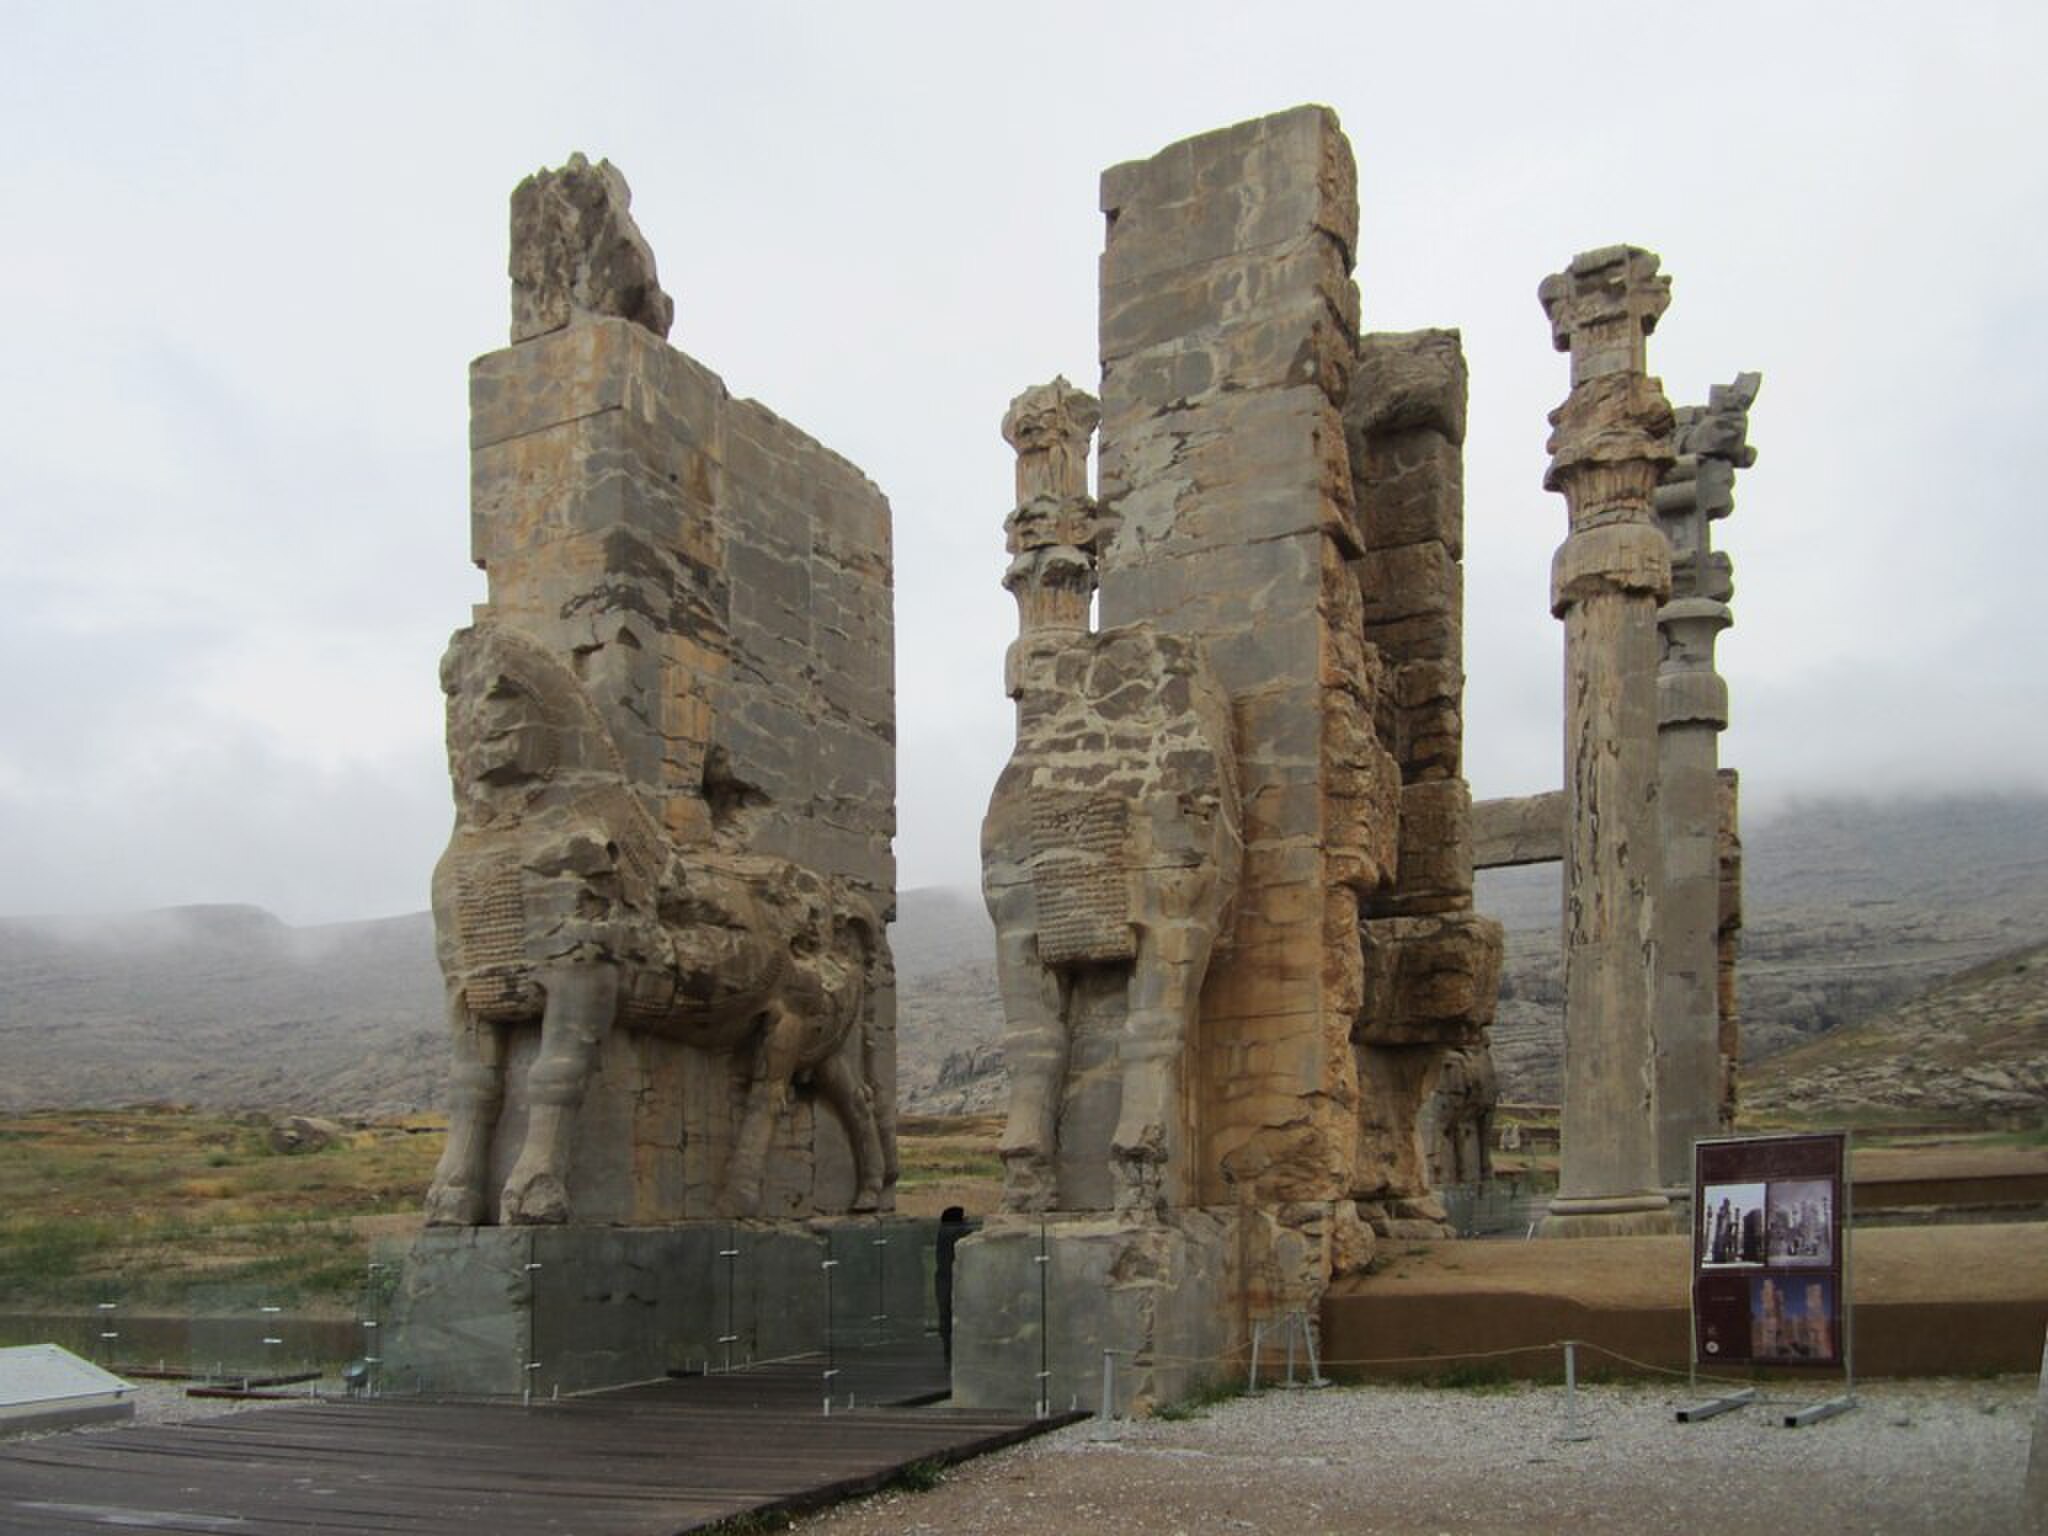
Title: Gate of All Nations (9079665671)
Description: The 5th century BC Gate of All Nations or Xerxes' Gateway was the ceremonial entrance to Persepolis, the ancient capital of the Achaemenid empire
Date: 2 May 2013, 06:30 (according to Exif data)
Categories: Gate of All Nations, Photographs by David Stanley, Uploads by Matlin, Files with coordinates missing SDC location of creation, Iran photographs taken on 2013-05-02, Flickr images reviewed by FlickreviewR 2, 2013 in Persepolis